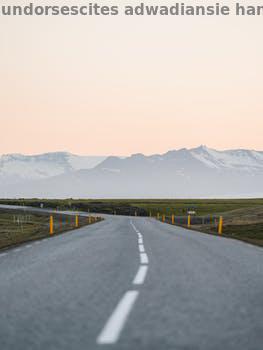
Label: Watermark